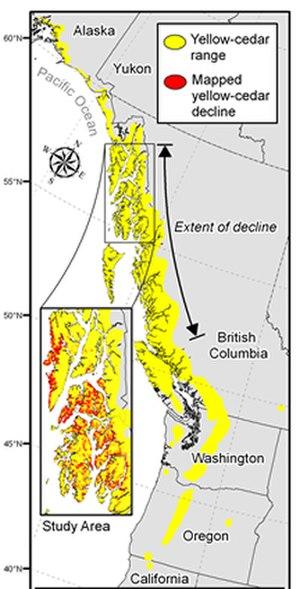
Le dépérissement du faux-cyprès de Nootka est un phénomène de dépérissement forestier des populations de faux-cyprès de Nootka constaté dans les forêts côtières du Pacifique Nord de l'Alaska du Sud-Est à la Colombie-Britannique. La première observation de ce phénomène remonte à 1909. Depuis lors, un pic de mortalité a été constaté dans les années 1970-1980, période marquée par des hivers plus chauds correspondant à l'oscillation décennale du Pacifique. La maladie s'étend sur des milliers de stations, souvent caractérisées par un sol humide, totalisant plus de 200 000 hectares de forêts en Alaska et plus de 50 000 hectares en Colombie-Britannique. La mortalité des arbres dans les stations affectées par le dépérissement est importante, touchant souvent 70 % des arbres. Dans ces stations les arbres morts, parfois depuis plus de cent ans, d'autres fois plus récemment, voisinent avec des arbres sains et d'autres dépérissants.